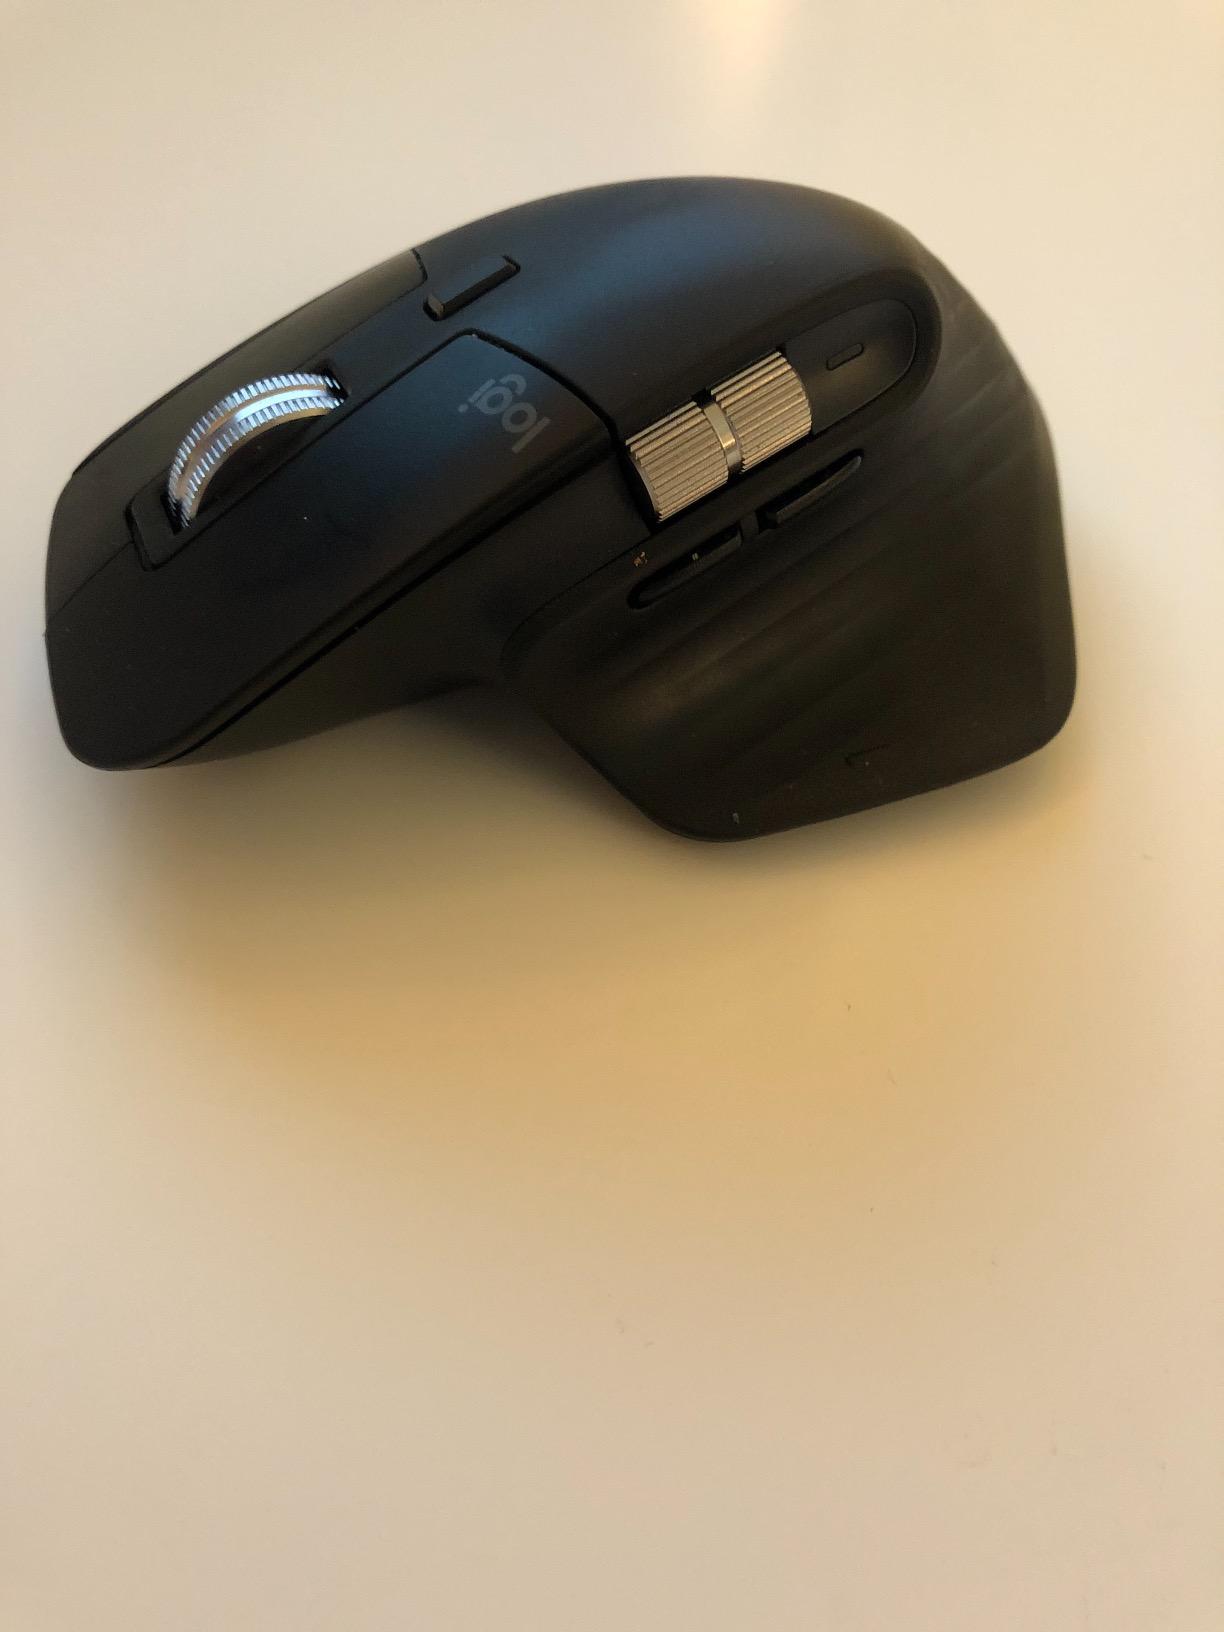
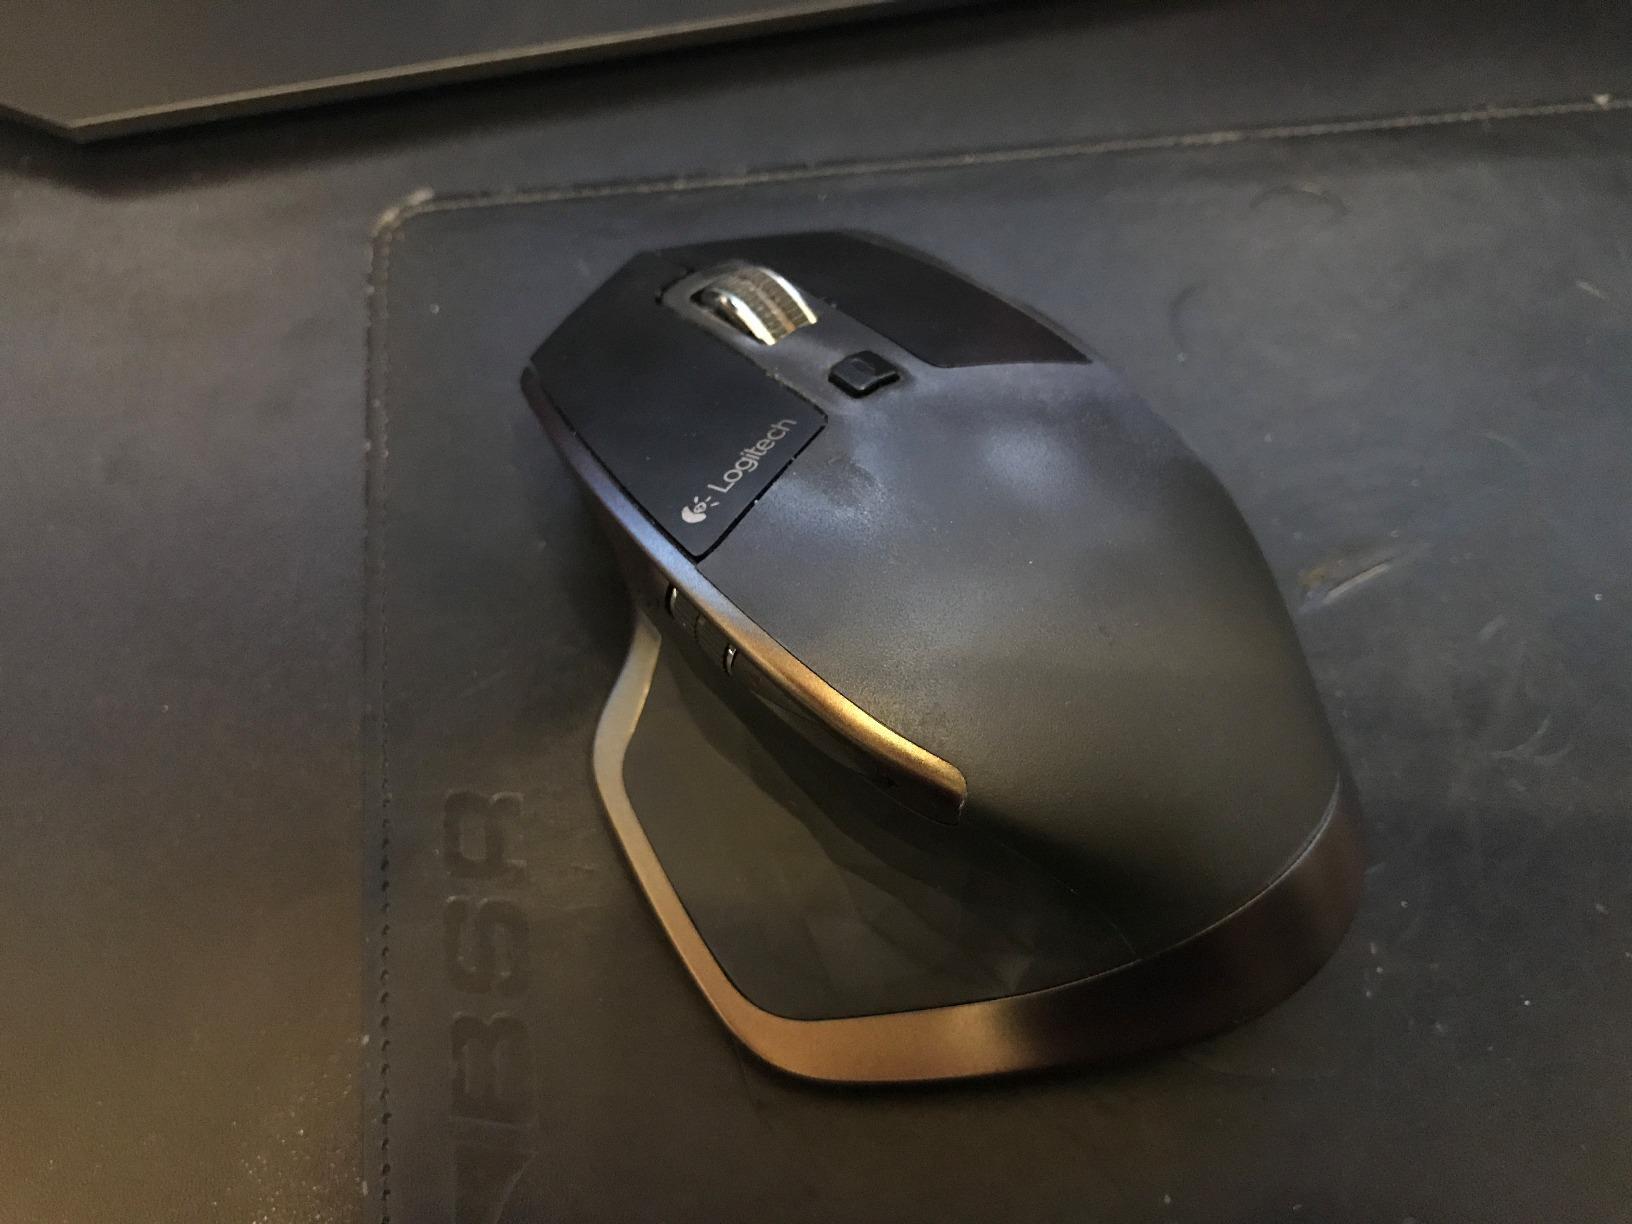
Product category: mouse
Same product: no